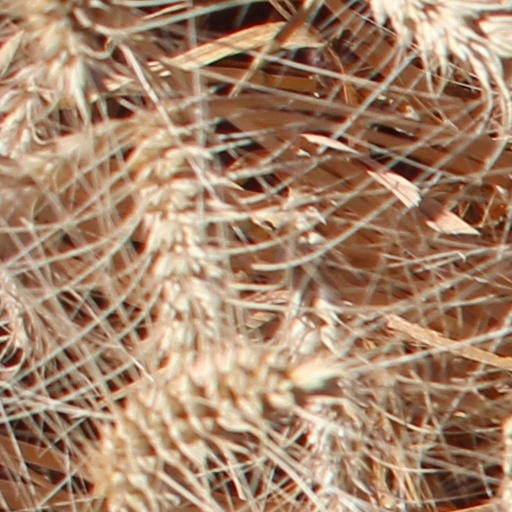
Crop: wheat